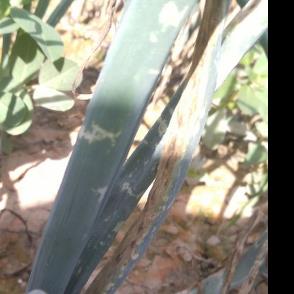
Crop: Onion
Condition: alternaria-d